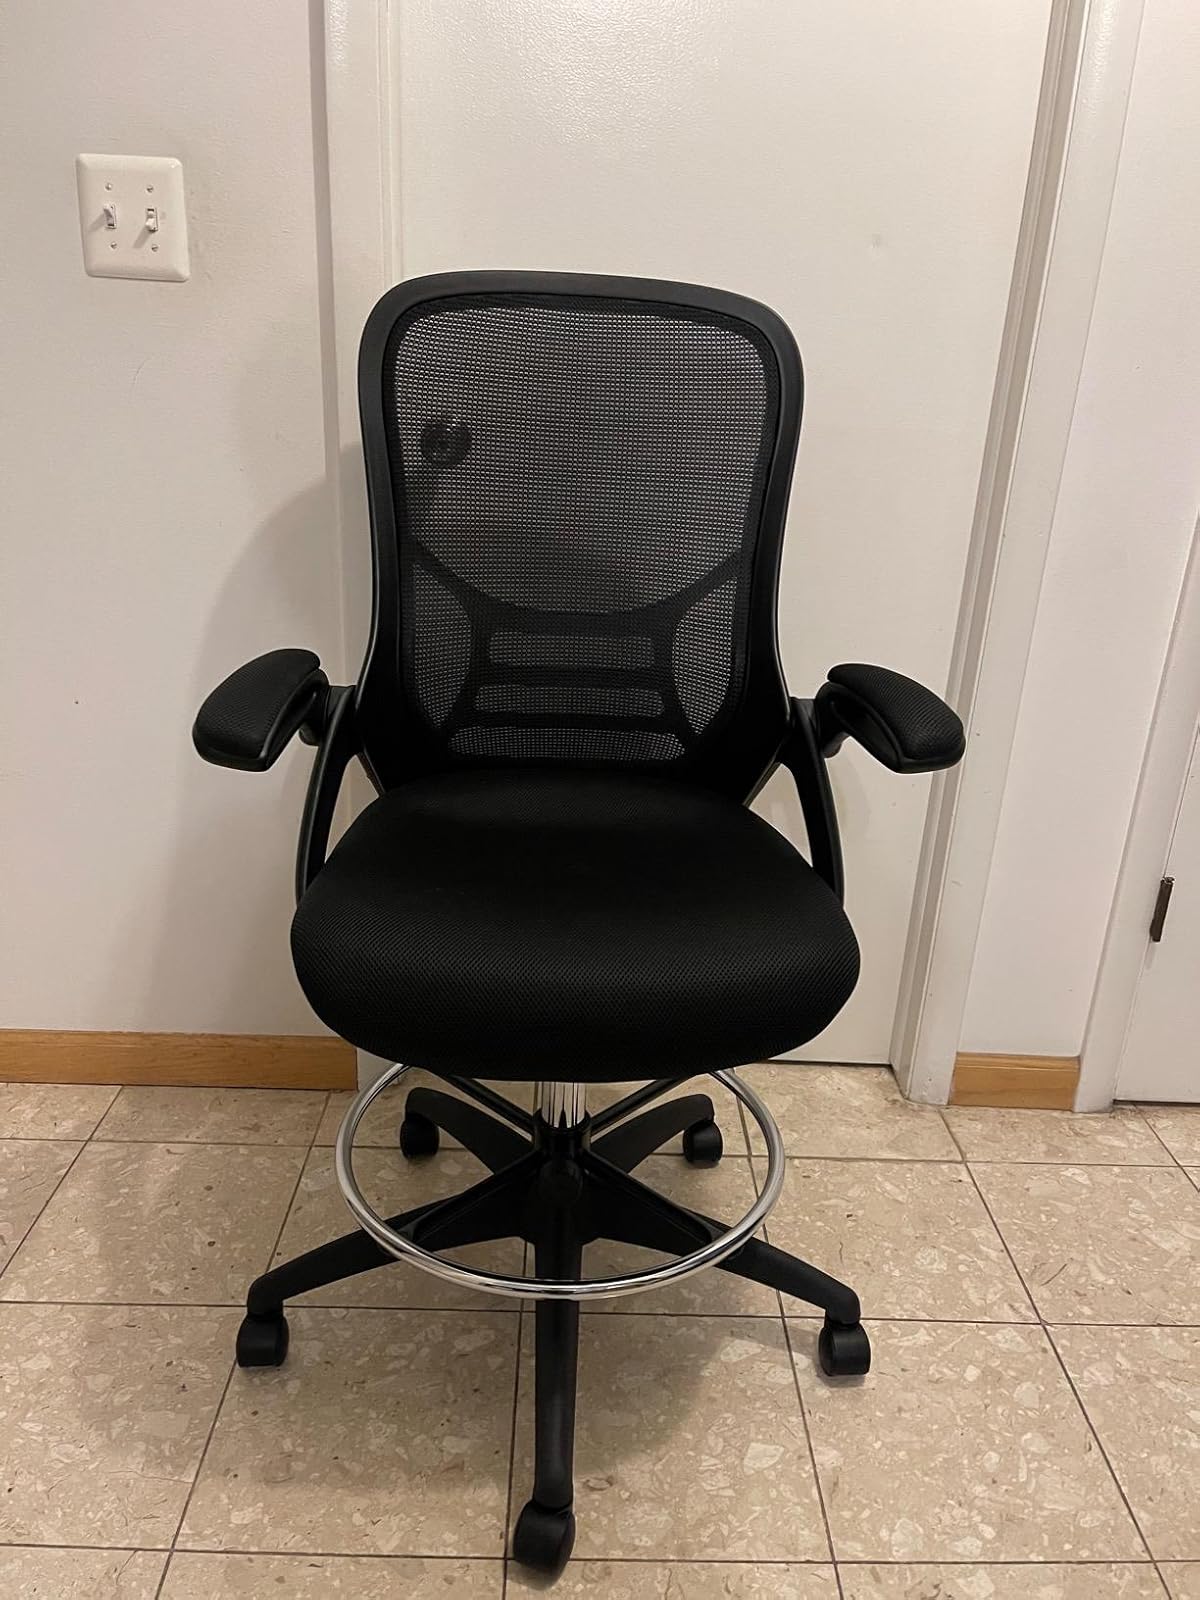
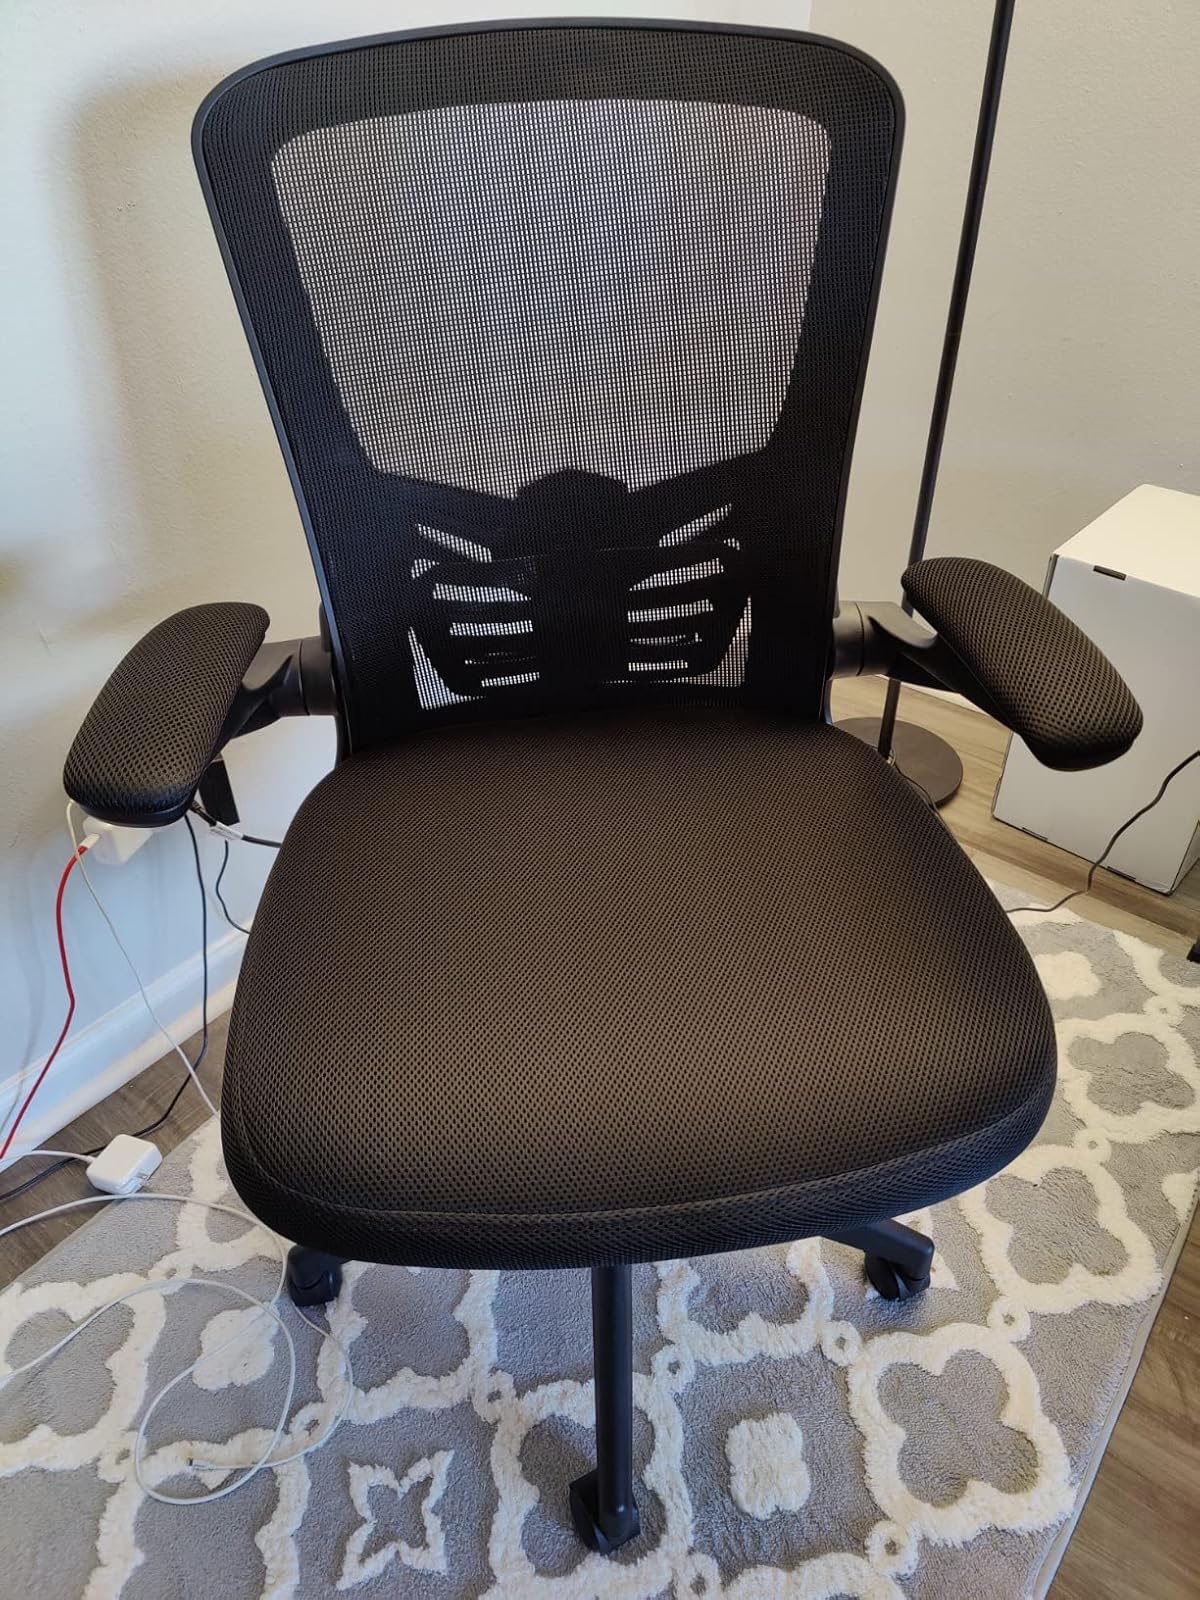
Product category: items_chair
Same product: no